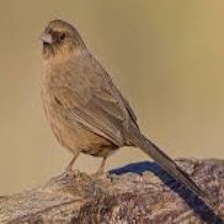
Species: ALBERTS TOWHEE
Scientific name: PIPILO ABERTI